Jilihujie station

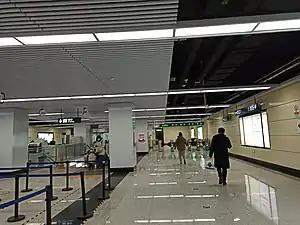

Jilihujie is a station on Line 9 of the Shenyang Metro. The station opened on 25 May 2019.